Solar Wind Composition Experiment

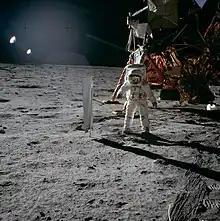
Astronaut Edwin E. Aldrin standing next to the deployed Solar Wind Composition Experiment during the Apollo 11 mission. The SWC was nicknamed the 'Swiss flag' experiment.

The Solar Wind Composition Experiment (SWC) was an experiment deployed on the Moon during the Apollo program (Apollo 11, 12, 14, 15 and 16). The aim was to measure and sample the solar wind outside the Earth's magnetosphere. It was the first definitive isotopic measurements of solar material.